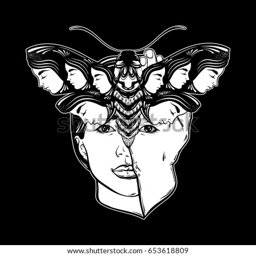
vector hand drawn illustration of moth with female faces on the wings and face of pretty young girl .